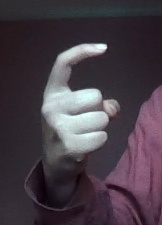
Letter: ra